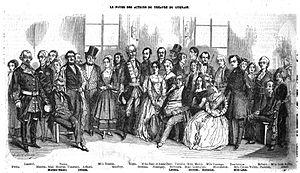
Les acteurs du théâtre du Gymnase, gravure d'Eustache Lorsay (1812-1871) parue dans l'Illustration volume 1846-1847
Le théâtre du Gymnase Marie-Bell est un théâtre parisien comportant 800 places, situé au 38, boulevard Bonne-Nouvelle dans le 10ᵉ arrondissement. Le théâtre dispose de deux autres petites salles : le studio Marie-Bell et le Petit-Gymnase. Le théâtre est inscrit monument historique depuis le 1ᵉʳ février 1994.